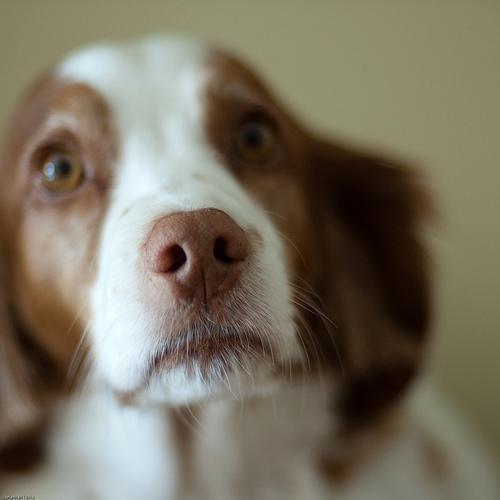
Brittany_spaniel